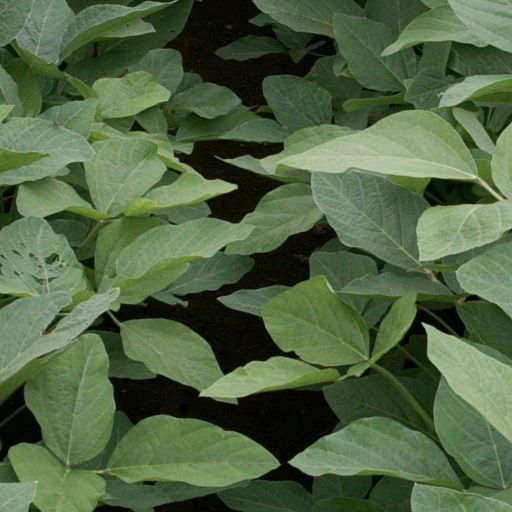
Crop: soybean